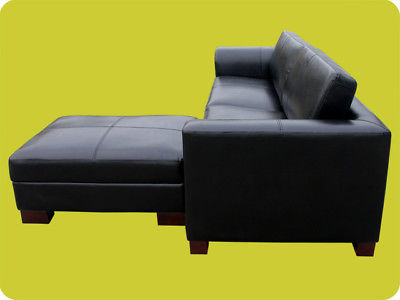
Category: sofa